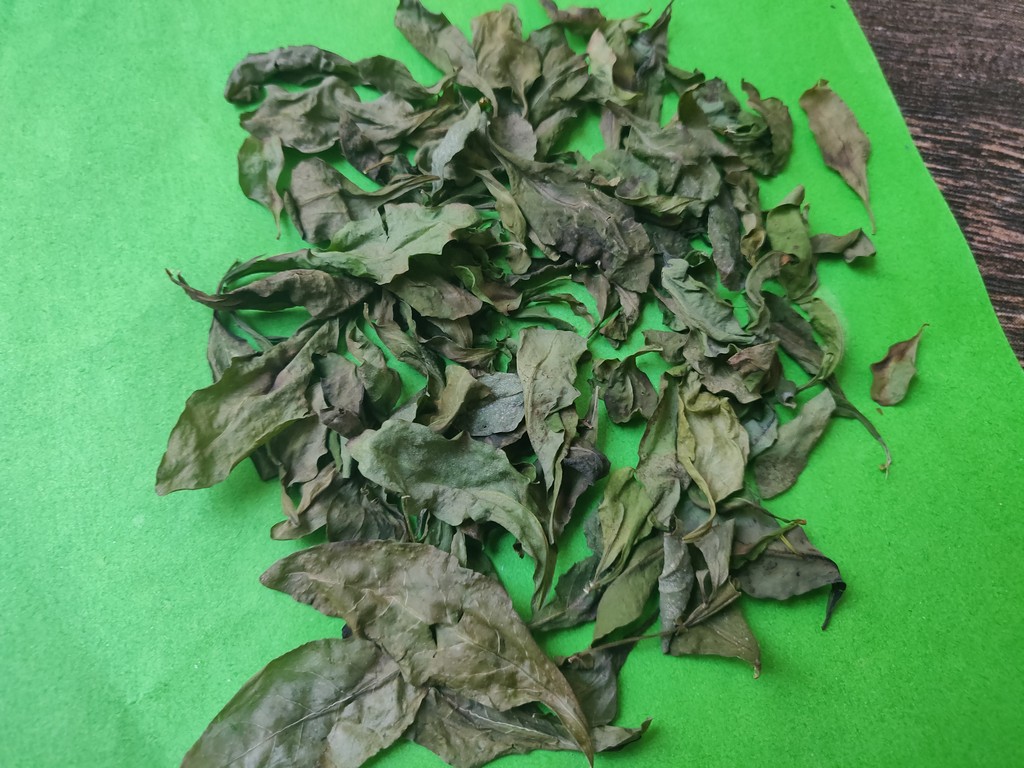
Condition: Dried
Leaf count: multiple
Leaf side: unknown